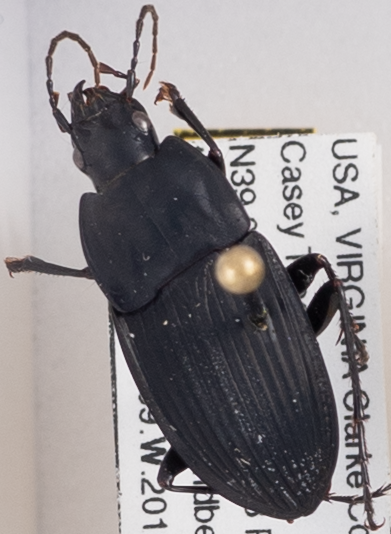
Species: Dicaelus furvus furvus
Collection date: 2019-05-07
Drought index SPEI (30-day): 2.09
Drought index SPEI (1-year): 2.09
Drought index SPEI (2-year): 2.09